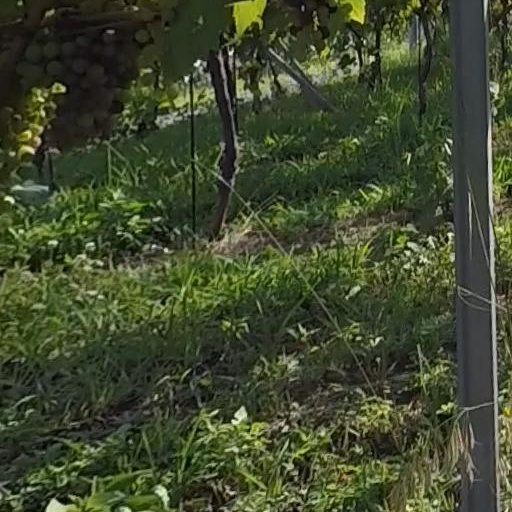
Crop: grape